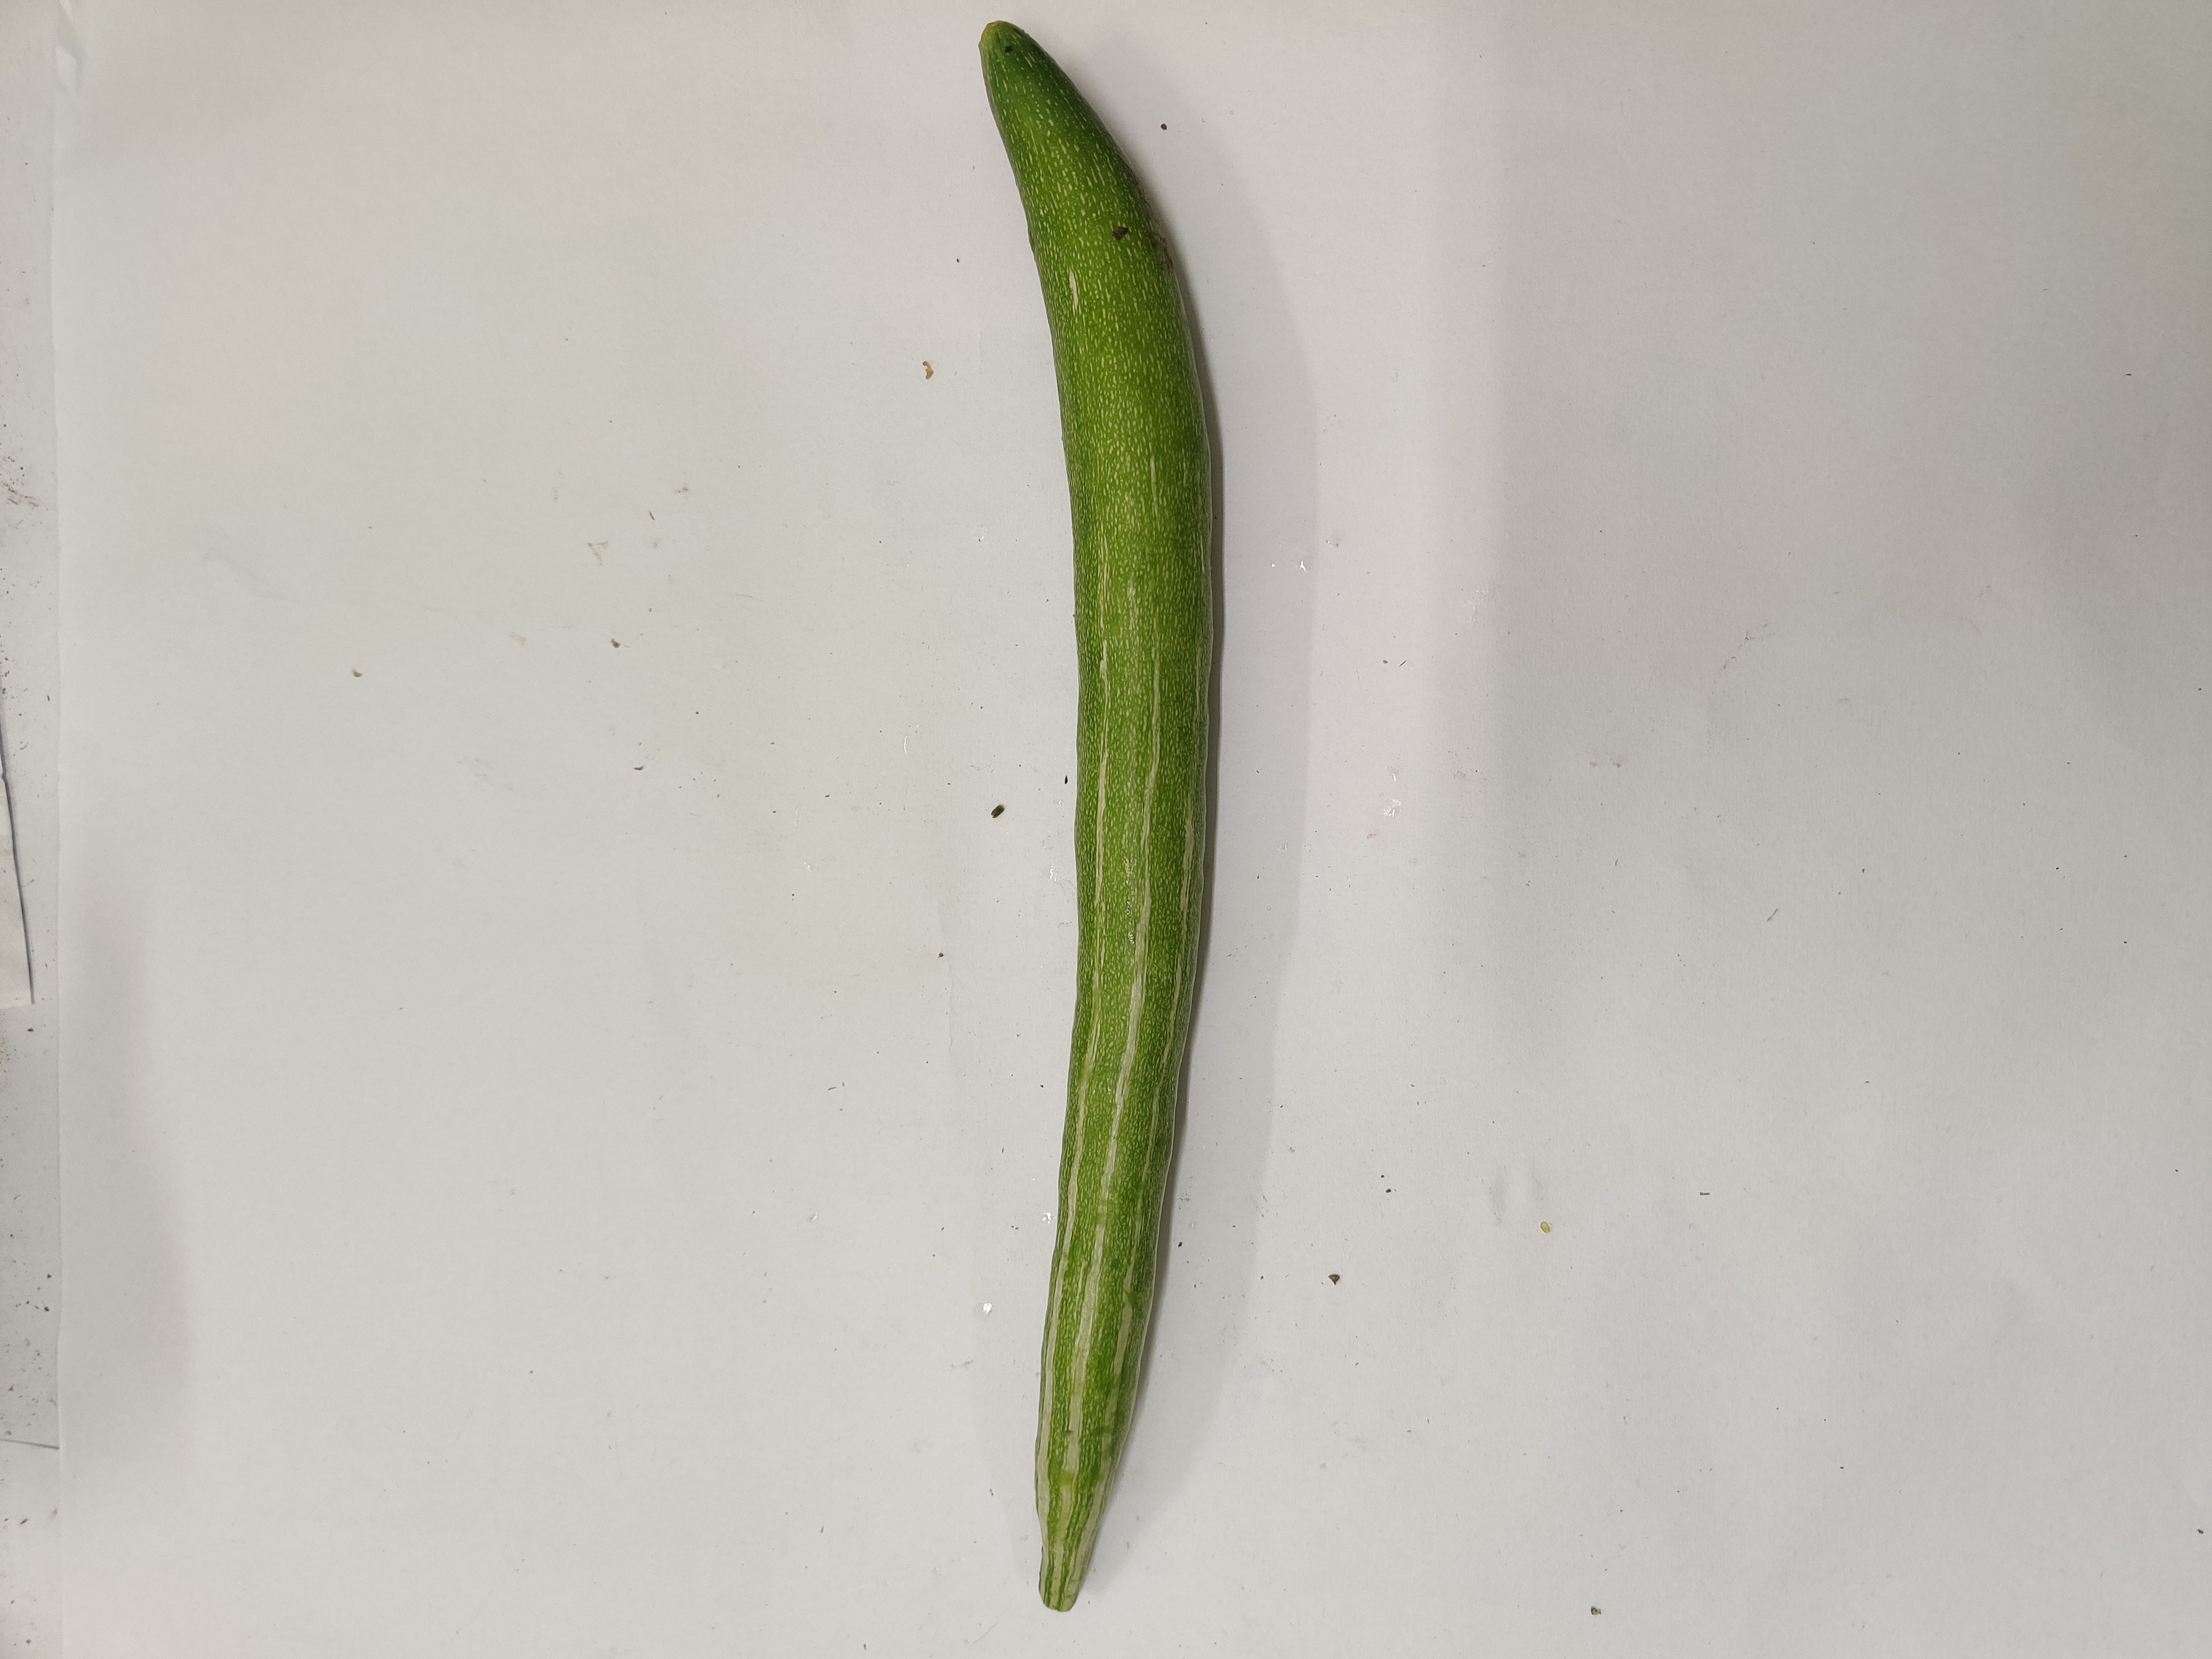
Crop: Snake Gourd
Condition: Fresh